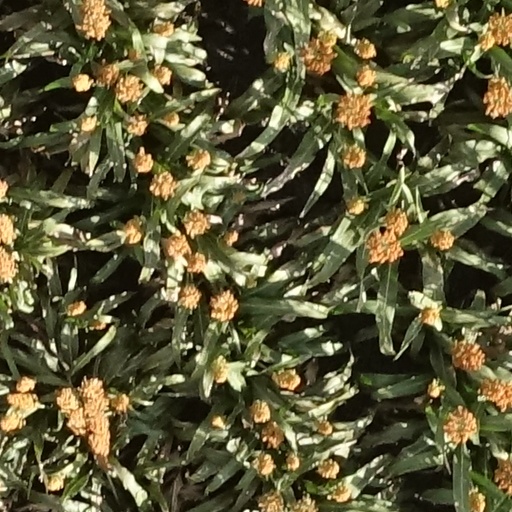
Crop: sorghum